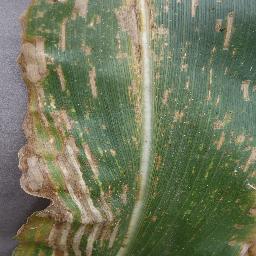
Label: Corn___Cercospora_leaf_spot Gray_leaf_spot